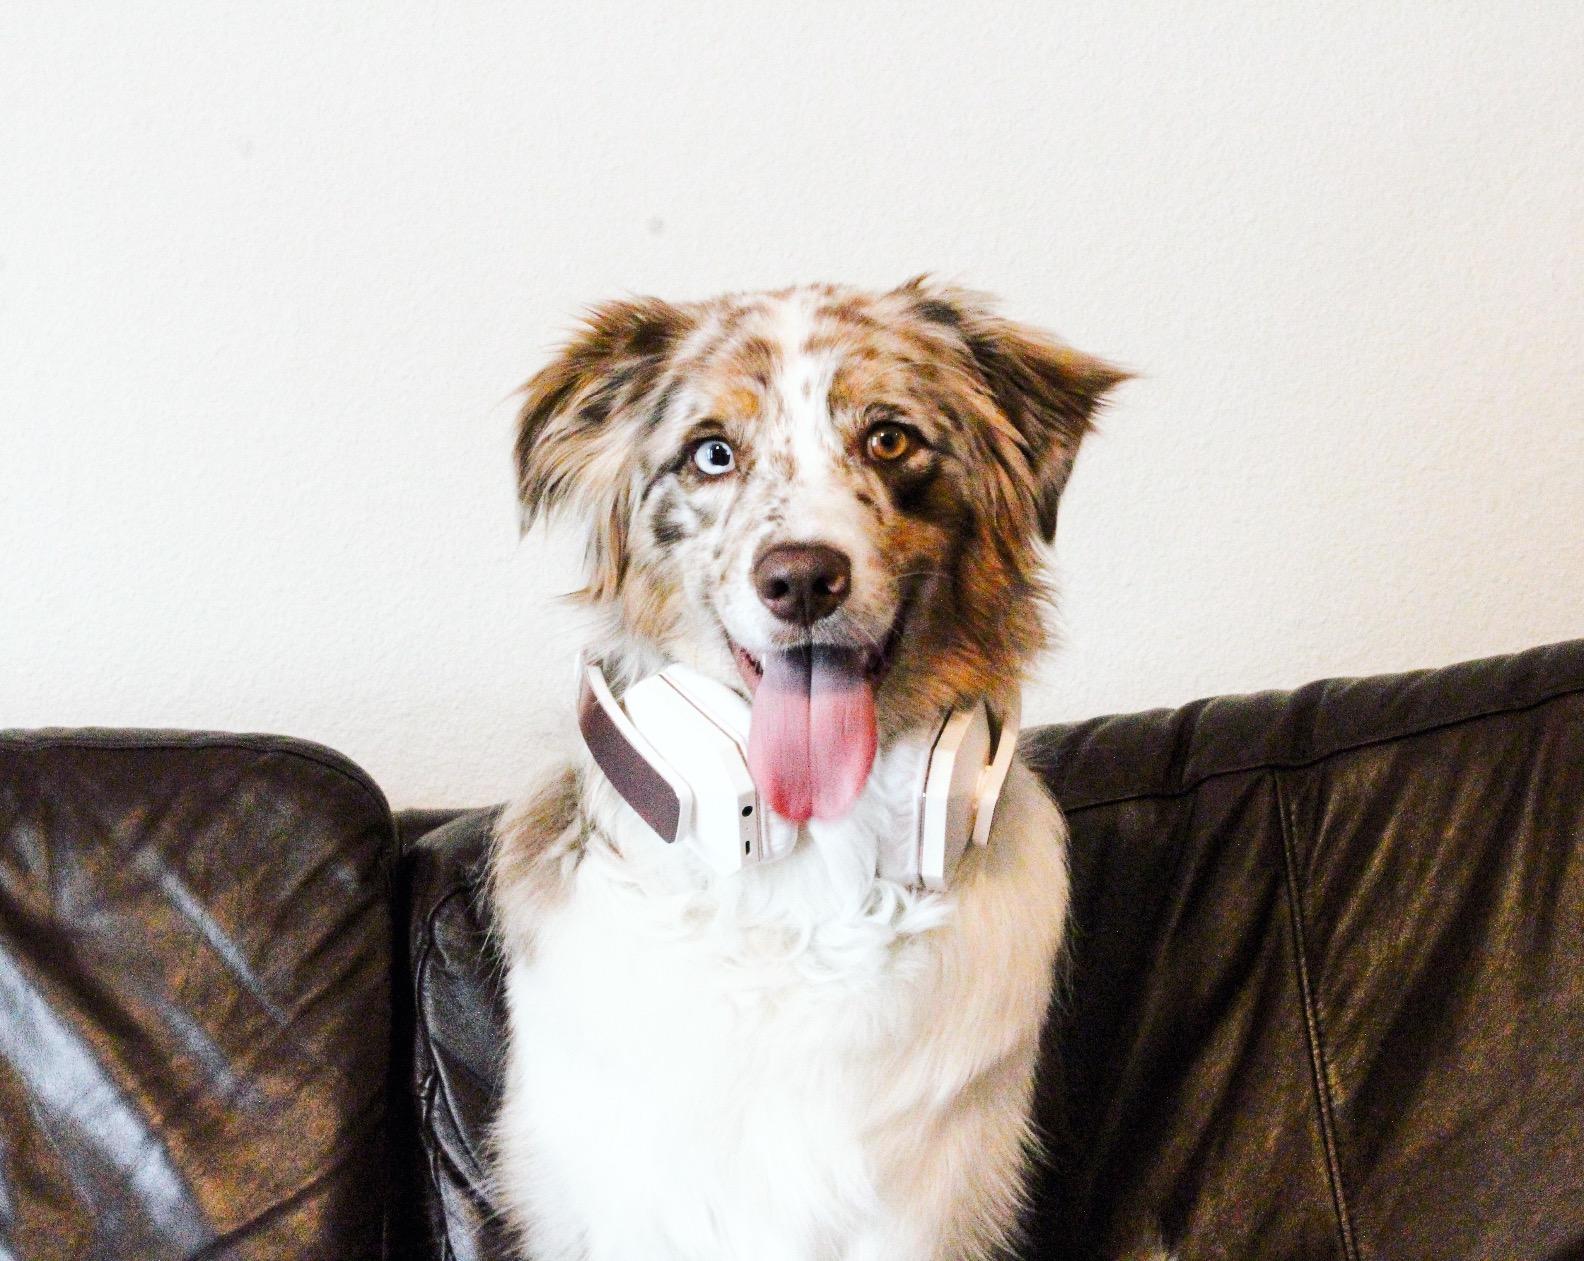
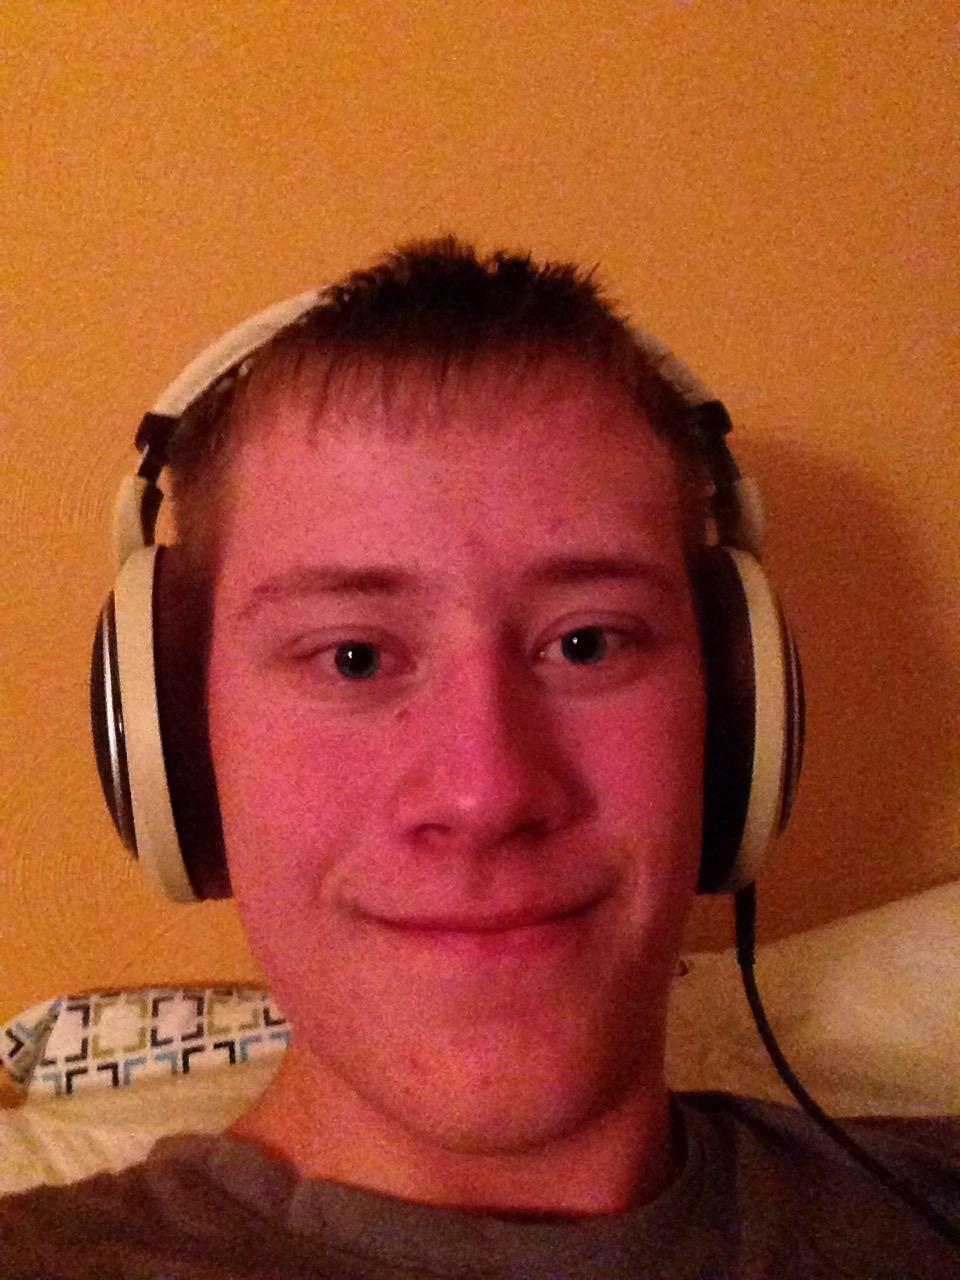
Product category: headphones
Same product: no